Bus upgrade zone

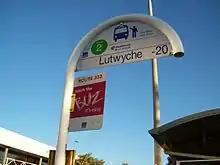
Stops serviced by BUZ routes are often identified with the above sign

Bus upgrade zones, commonly abbreviated to BUZ, are a feature of Brisbane's public transport system. The name is given to high-frequency bus routes operated by Transport for Brisbane, the Brisbane City Council agency that operates the city's public bus services for Translink. All BUZ services run at least every fifteen minutes from around 6:00am to 11:30pm seven days a week and at least every ten minutes during peak hours from Monday to Friday. The Cultural Centre busway station on the South East Busway is the common interchange point for all BUZ services, with the exception of routes 340 and 412.